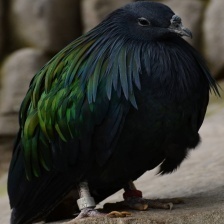
Species: NICOBAR PIGEON
Scientific name: CALOENAS NICOBARICA